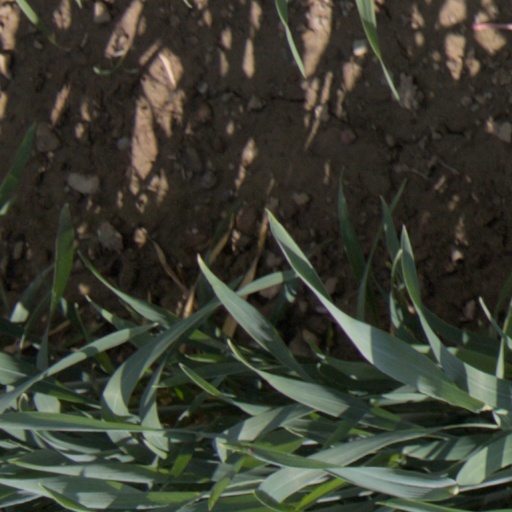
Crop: wheat